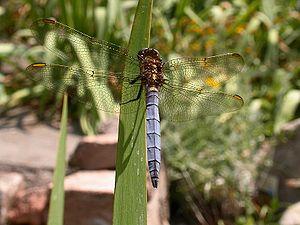
Mâle